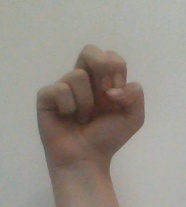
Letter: gaaf